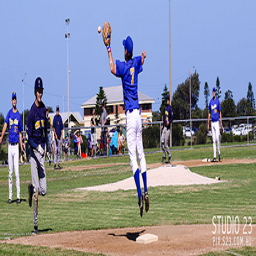
A man jumping to catch a ball in a baseball game.
some baseball players playing a baseball game on a field
A baseball player leaping into the air to catch a baseball.
A baseball player reaching to catch a ball.
A first baseman jumps up to catch a ball.